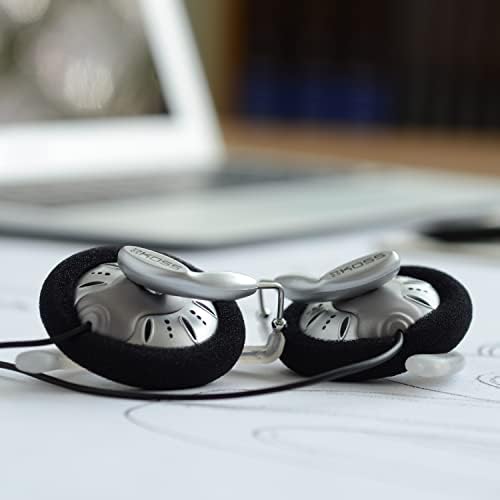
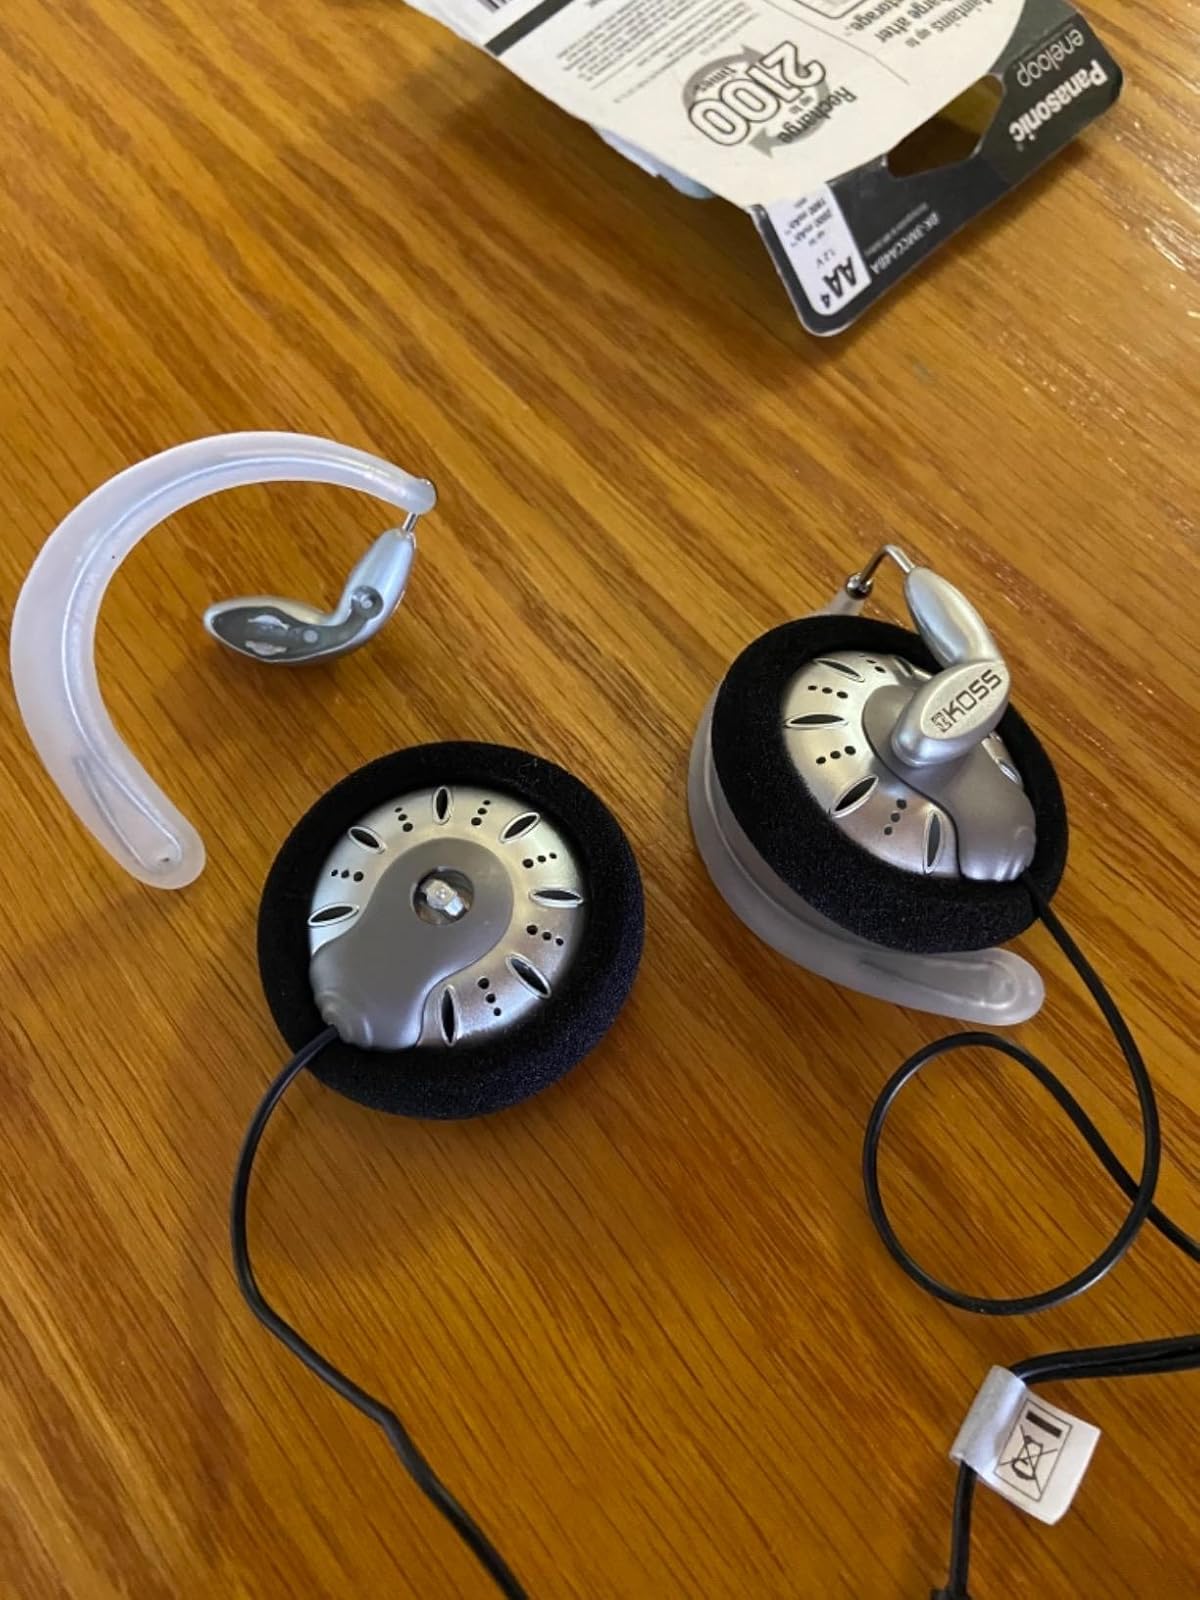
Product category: headphones
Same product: yes